Oscularia

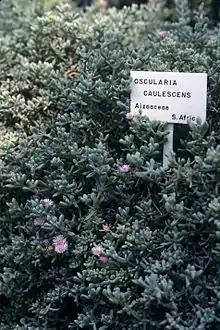
"Oscularia caulescens"

The most superficially recognisable feature of the genus is the shape of the leaves, which are grey-green and waxy. They are triangular in cross-section (3 angled) and can be sickle, club or mouth shaped. The name ""Oscularia"" actually means ""group of tiny mouths"" in Latin, and refers to the appearance of the toothed leaves in some species. The stems are often red, and the leaves can become red too during times of drought.